Interaural time difference

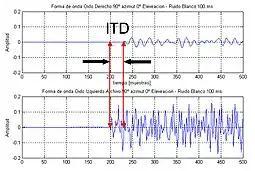
Interaural time difference (ITD) between left (top) and right (bottom) ears. (sound source: 100 ms white noise from 90° azimuth, 0° elevation)

The interaural time difference (or ITD) when concerning humans or animals, is the difference in arrival time of a sound between two ears. It is important in the localization of sounds, as it provides a cue to the direction or angle of the sound source from the head. If a signal arrives at the head from one side, the signal has further to travel to reach the far ear than the near ear. This pathlength difference results in a time difference between the sound's arrivals at the ears, which is detected and aids the process of identifying the direction of sound source.